Voltage regulator

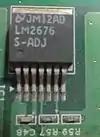
Switching regulator integrated circuit LM2676, 3 A step-down converter

Switching regulators rapidly switch a series device on and off. The duty cycle of the switch sets how much charge is transferred to the load. This is controlled by a similar feedback mechanism as in a linear regulator. Because the series element is either fully conducting, or switched off, it dissipates almost no power; this is what gives the switching design its efficiency. Switching regulators are also able to generate output voltages which are higher than the input, or of opposite polarity—something not possible with a linear design. In switched regulators, the pass transistor is used as a "controlled switch" and is operated at either cutoff or saturated state. Hence the power transmitted across the pass device is in discrete pulses rather than a steady current flow. Greater efficiency is achieved since the pass device is operated as a low-impedance switch. When the pass device is at cutoff, there is no current and it dissipates no power. Again when the pass device is in , a negligible voltage drop appears across it and thus dissipates only a small amount of average power, providing maximum current to the load. In either case, the power wasted in the pass device is very little and almost all the power is transmitted to the load. Thus the efficiency of a switched-mode power supply is remarkably highin the range of 70–90%.